Dharmaraja Ratha

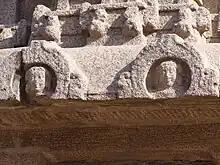
"Kudus" (Horse-shoe shaped dormer windows) depicted on all side along the cornices

On the Dharmaraja Rathas there are 16 inscriptions in Grantha and Nagari scripts in Sanskrit inscriptions on which are royal cognomen, single-word titles, most of them are attributed to Narasimhavarman I. On the top tier of the temple is an inscription which refers to it as Atyantakama Pallavesvaram; Atyantakama was one of the known titles of Paramesvaravarman I. Other inscribed titles for the king are Shri Megha and Trailokiya–vardhana-vidhi.